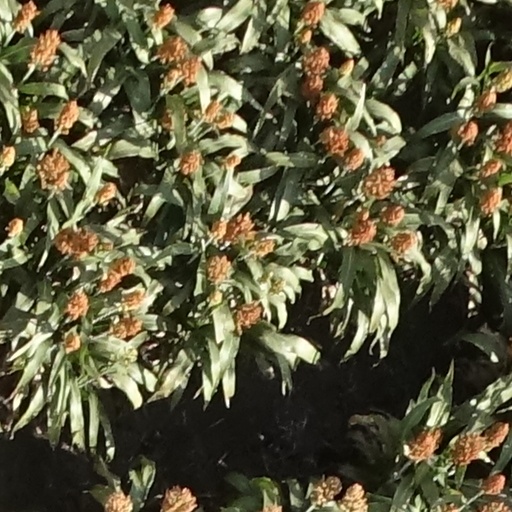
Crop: sorghum